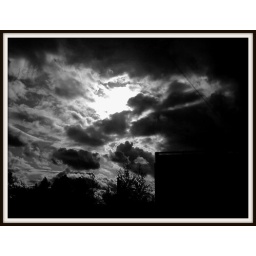
painted the sky in black and white.....  :)